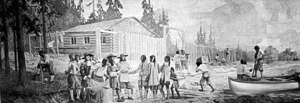
Radisson et des Groseilliers dans la baie d’Hudson
Pierre-Esprit Radisson, né probablement à Paris vers 1636 et mort à Londres le 21 juin 1710, explorateur et commerçant de fourrures français en Nouvelle-France. Accusé de traîtrise par certains historiens canadiens-français en raison de ses nombreux changements d'allégeance, il est l'un des personnages les plus colorés et controversés de l’histoire de la Nouvelle-France. Il est avec Médard Chouart des Groseilliers le fondateur de la Compagnie de la Baie d'Hudson.
Médard Chouart des Groseilliers, né à Charly-sur-Marne en 1618 et baptisé le 31 juillet 1618, et décédé en 1696 à Trois-Rivières, vécut avec ses parents à la ferme des Groseillers à Bassevelle. Médard Chouart des Groseillers était explorateur et commerçant de fourrures français en Nouvelle-France. Il est avec Pierre-Esprit Radisson le fondateur de la Compagnie de la baie d'Hudson.
La traite des fourrures était l'échange de biens de nécessité contre des fourrures, en particulier entre les colons européens d'Amérique du Nord, français et britanniques et les autochtones des Premières Nations en Nouvelle-France. Elle était l'une des principales activités économiques du XVIIᵉ siècle au XIXᵉ siècle entre Autochtones et nouveaux arrivants. Les fourrures qui transitaient par les colons étaient destinées en presque totalité aux marchés européens, en particulier aux marchés des deux mères-patries, la France et la Grande-Bretagne. On retrouve également un tel commerce entre les Pays-Bas et ses colonies américaines, ainsi qu'en Russie.